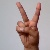
The image shows a hand gesture representing the letter 'V' in Indian Sign Language.